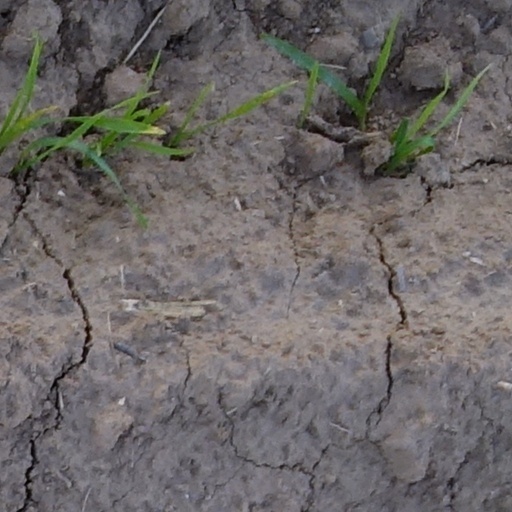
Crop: wheat